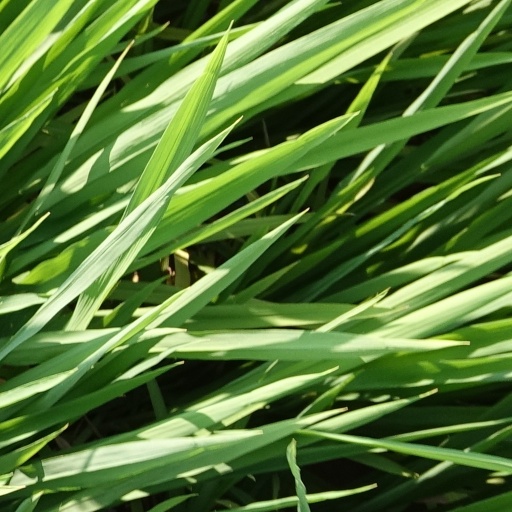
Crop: rice